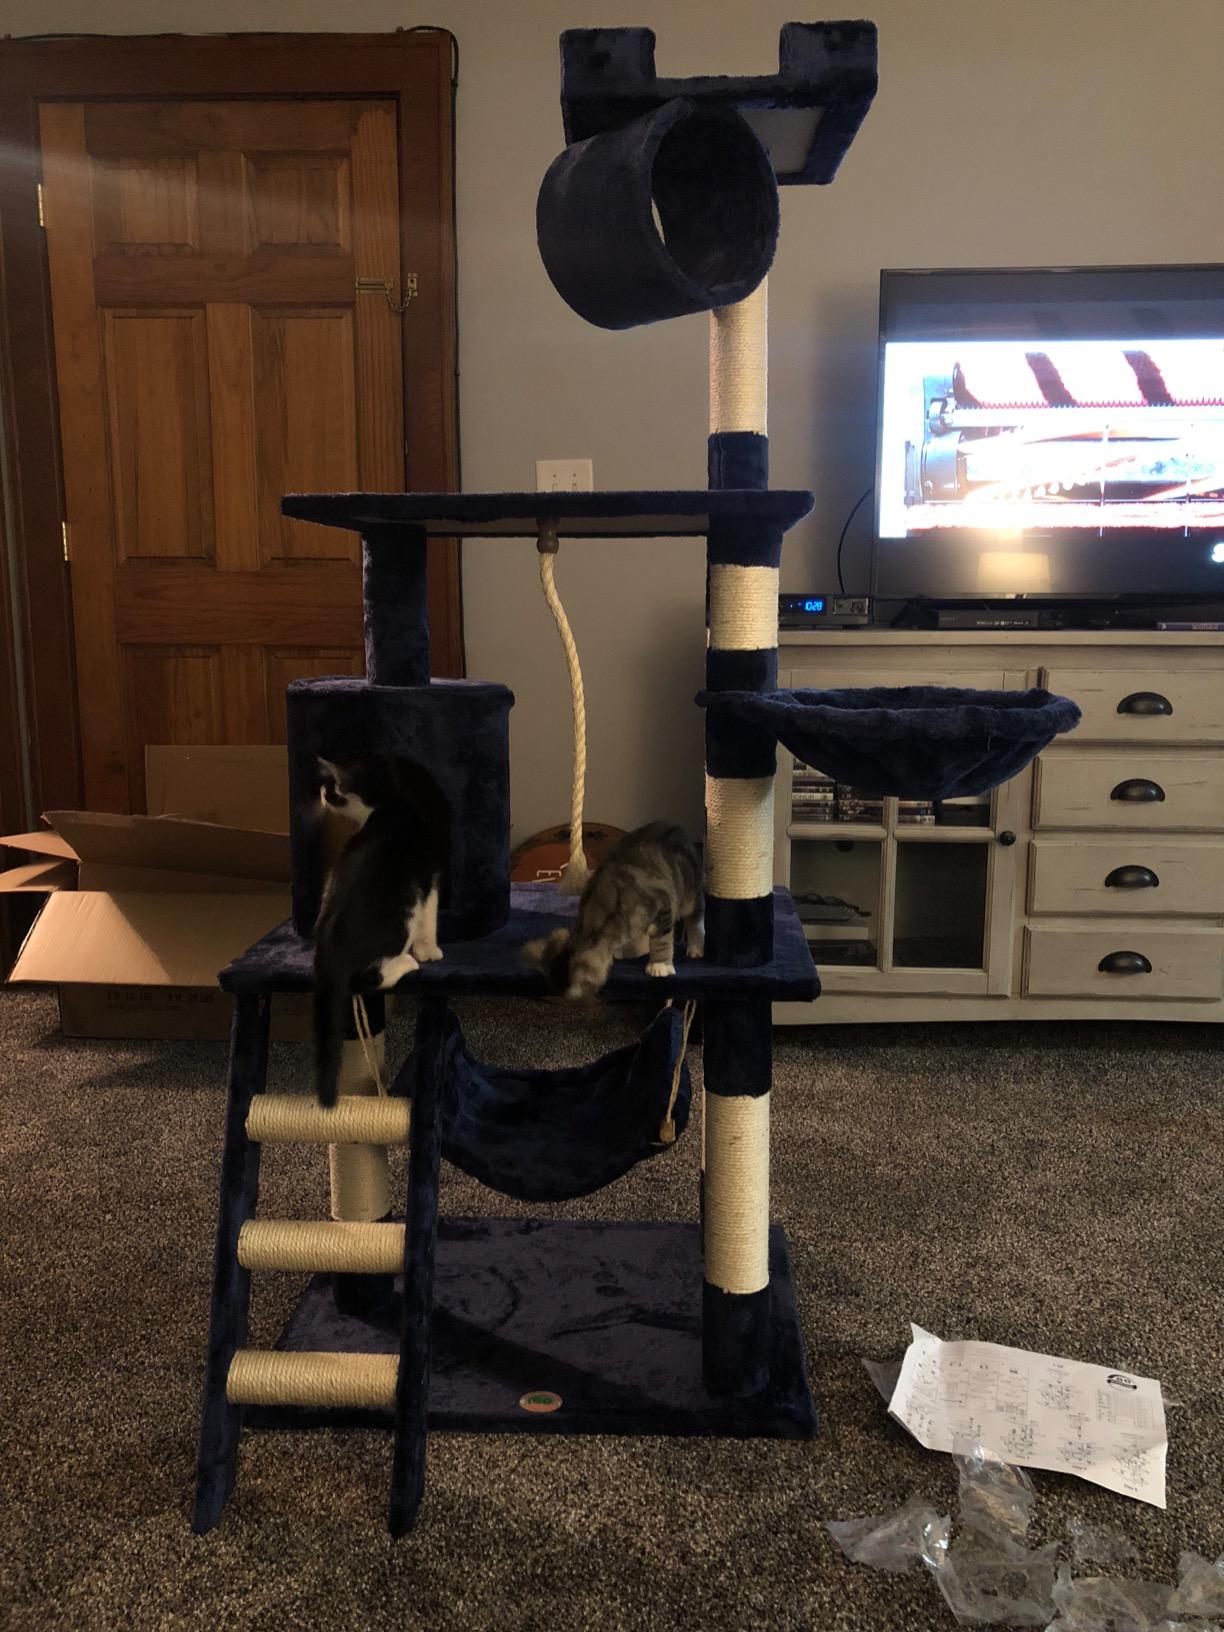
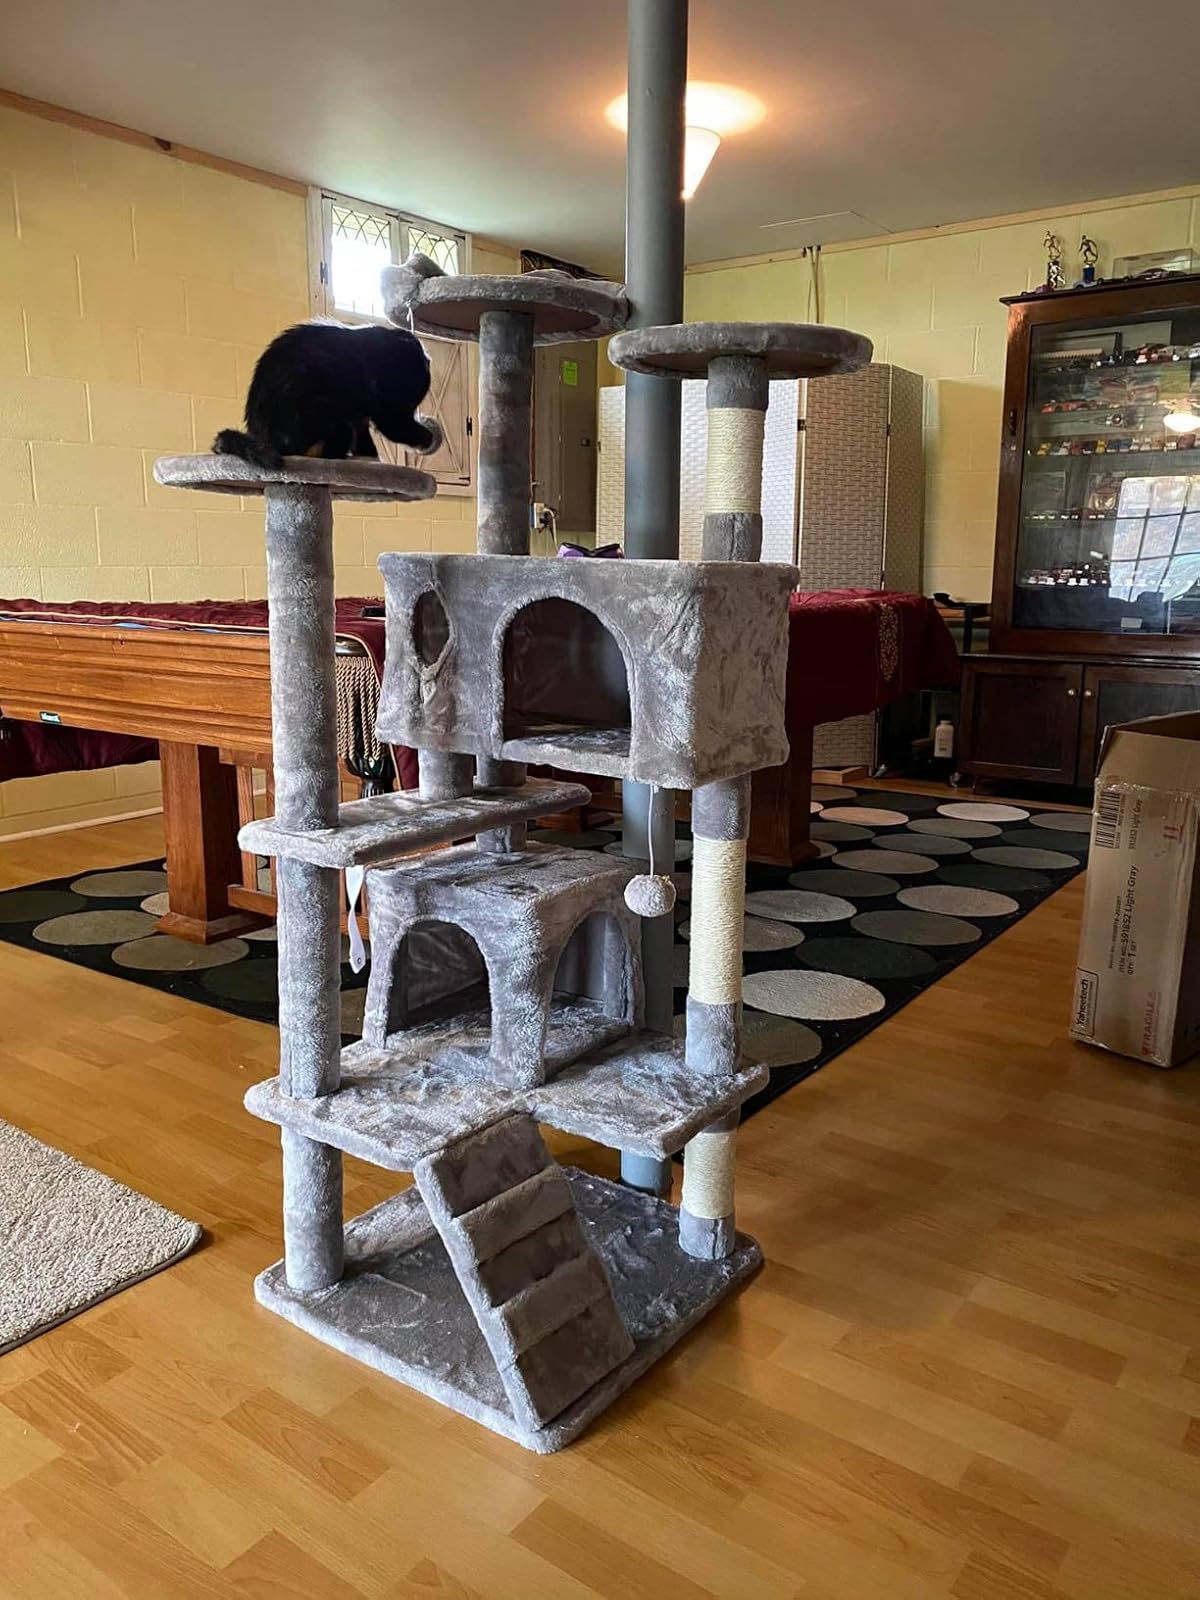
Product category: items_cat tree
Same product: no